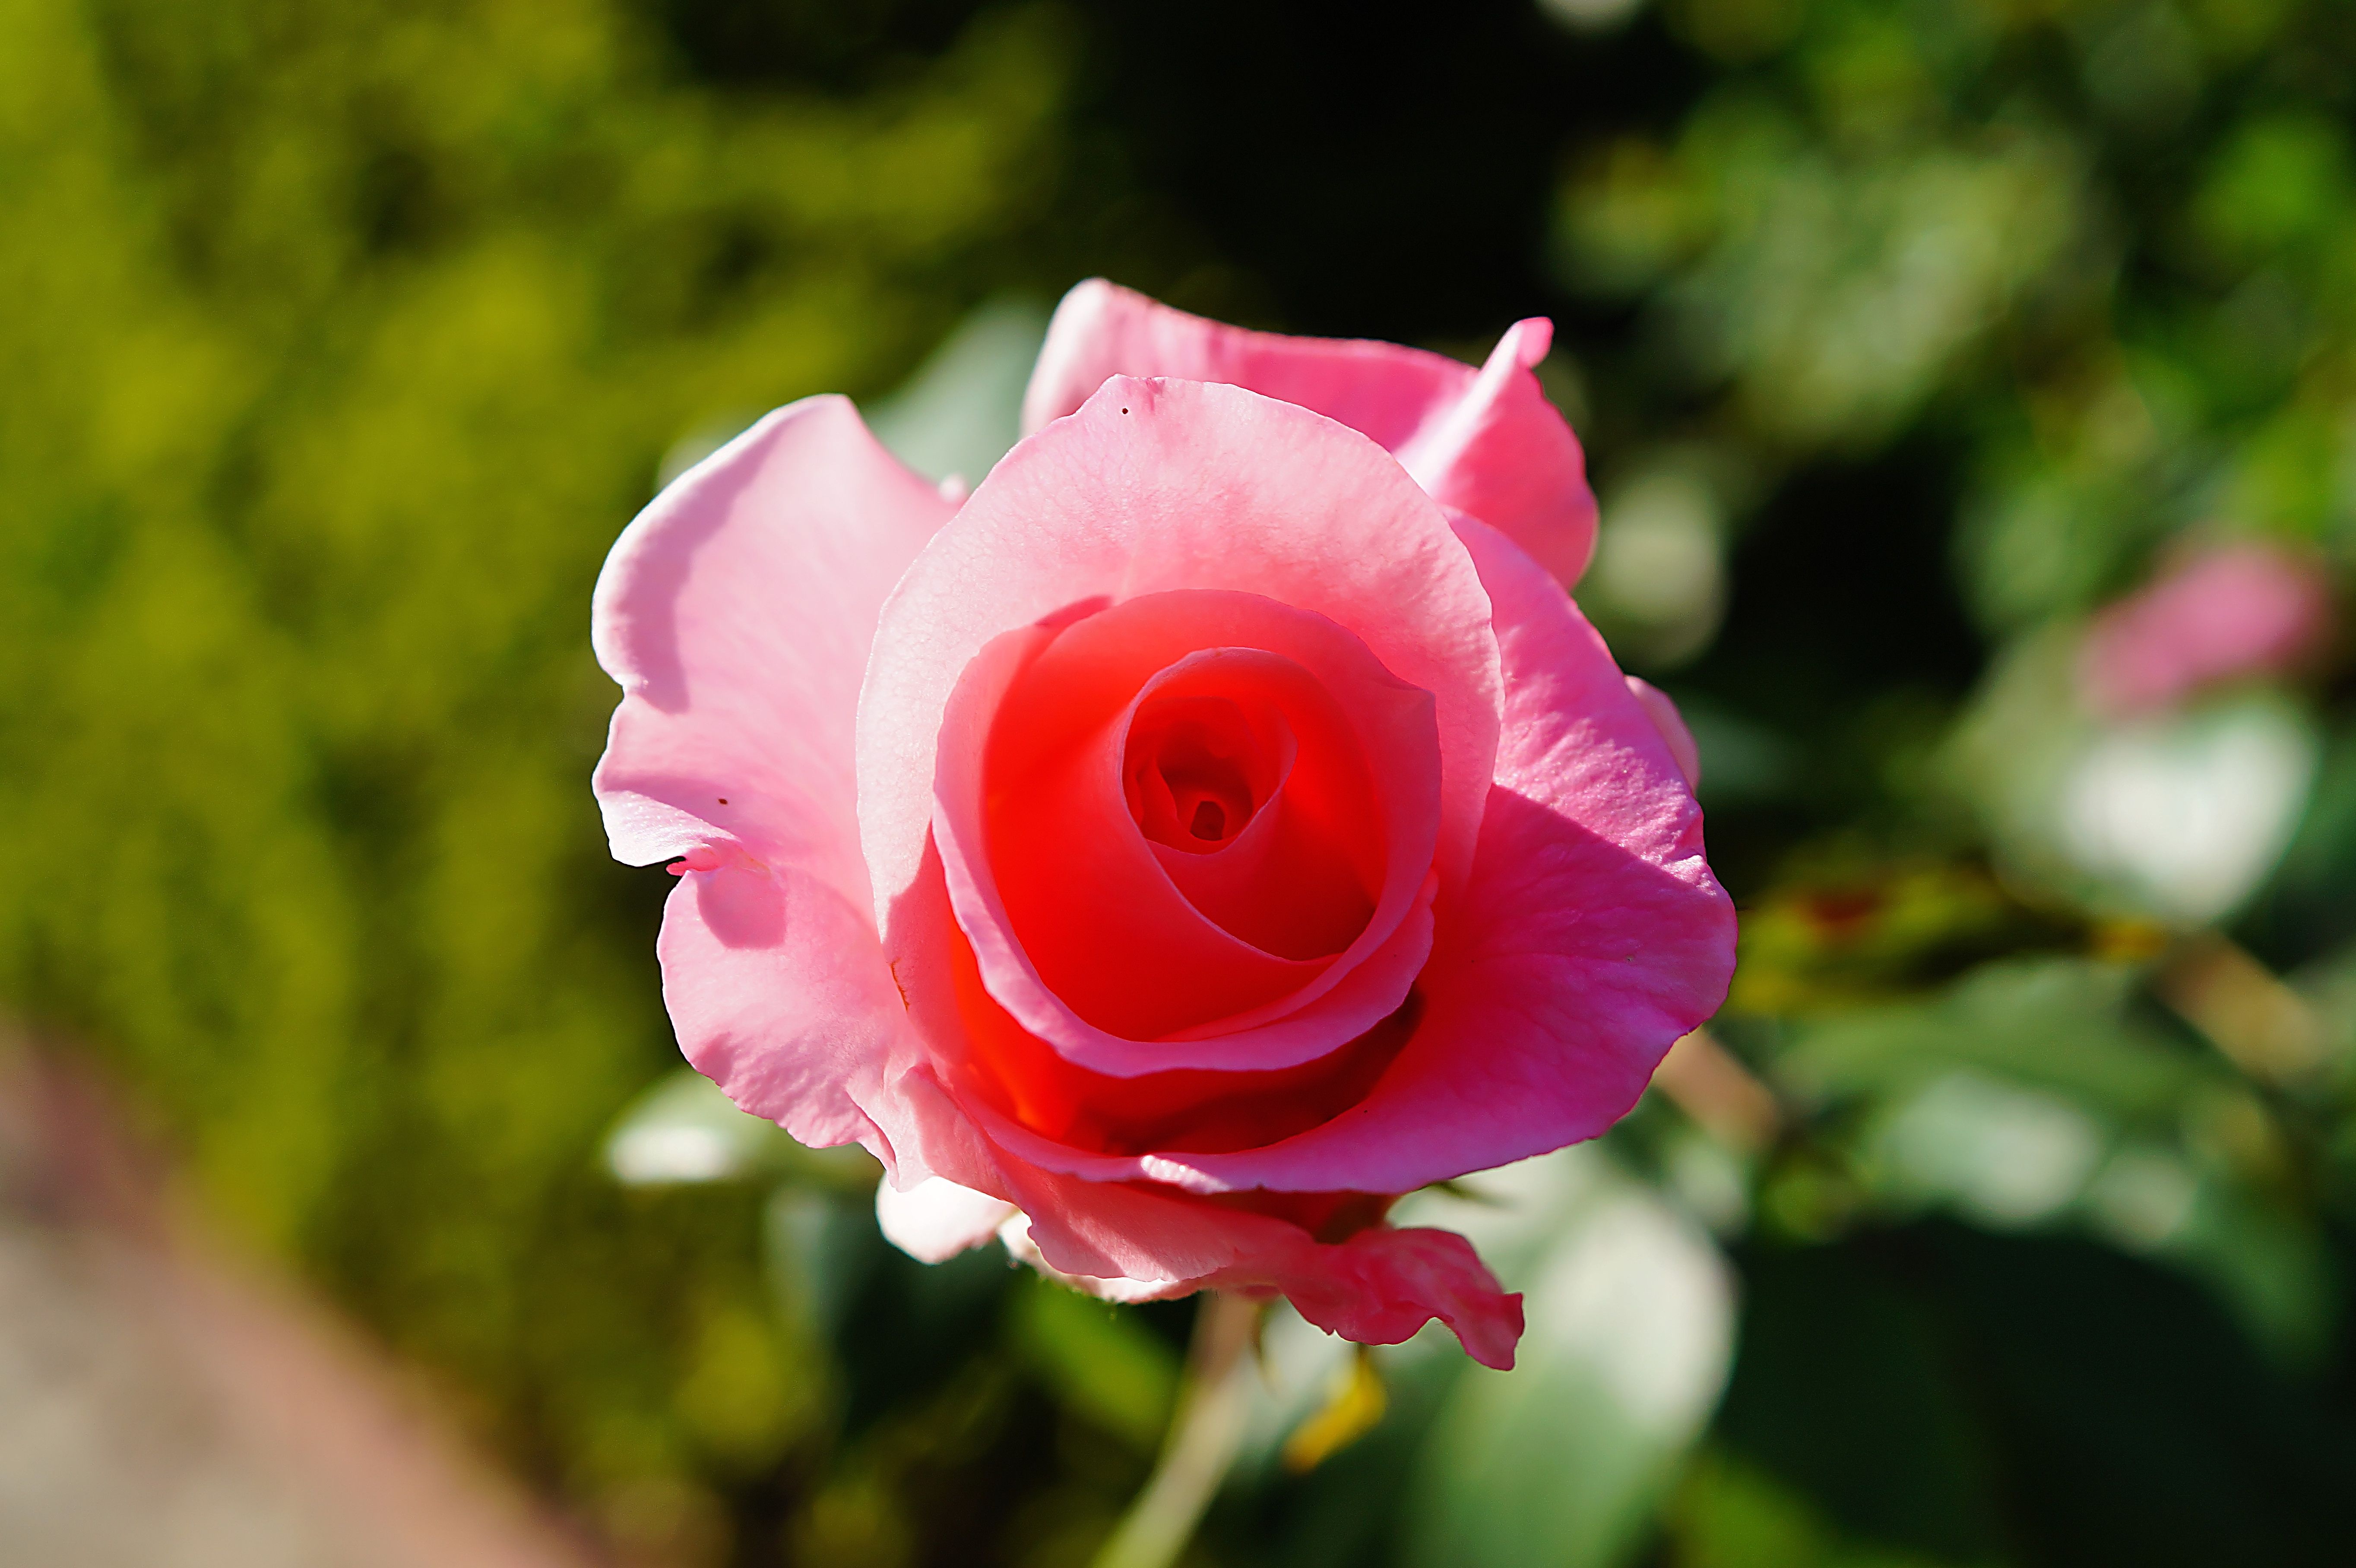
blossom, plant, flower, petal, bloom, love, rose, pink, flora, tender, floribunda, fragrance, back light, macro photography, flowering plant, garden roses, rose family, land plant